Western Himalayas

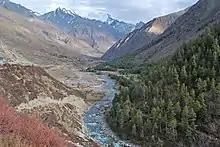
The Baspa River, a major glacier-fed Himalayan tributary of the Sutlej, flowing through Kinnaur.

The Western Himalayas are drained by several perennial, glacier-fed rivers that are vital for irrigation, hydroelectricity, and drinking water: